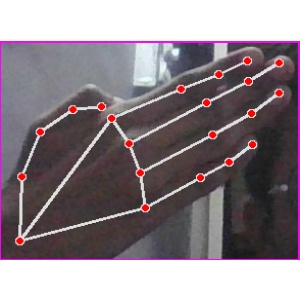
अक्षर: घ